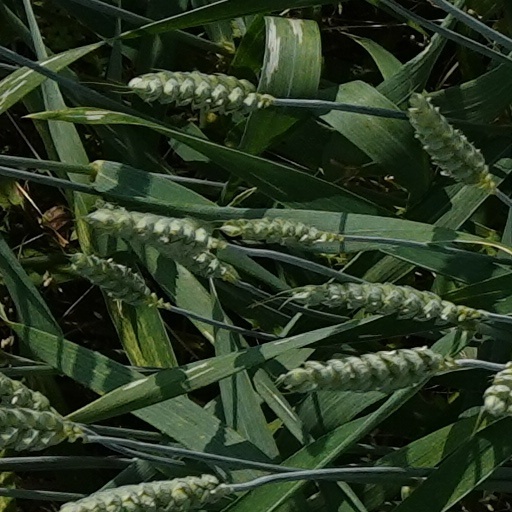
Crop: wheat